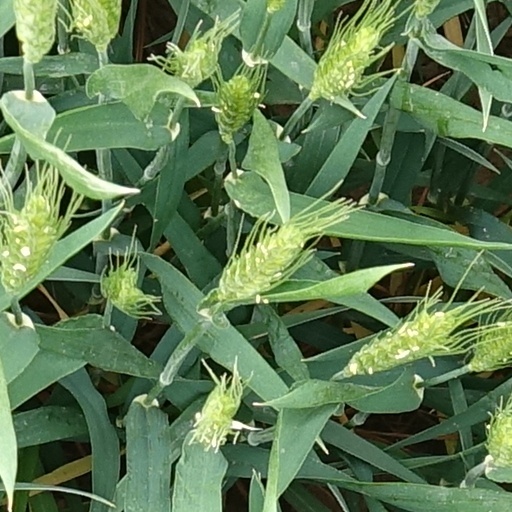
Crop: wheat